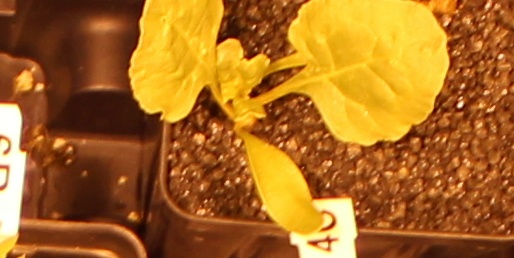
Label: Sugar beet